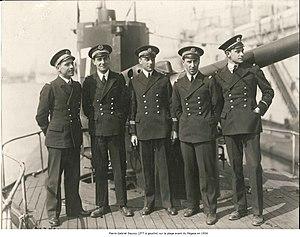
Les cinq officiers du sous-marin Pégase en 1934. Le futur contre-amiral Pierre Gabriel Daussy deuxième à gauche.
Le Pégase est un sous-marin français de la classe 1 500 tonnes. Lancé en 1930, il appartient à la série M6.